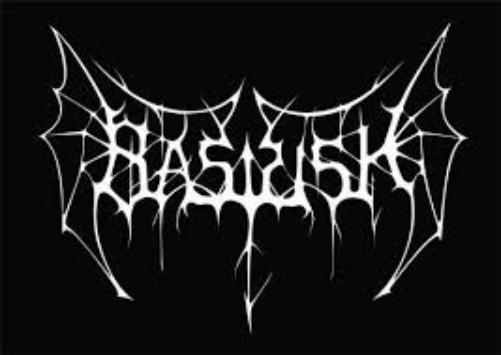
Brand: basilisk
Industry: Others